Paolo Lorenzi

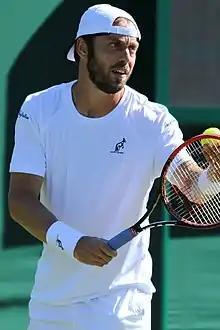
Lorenzi at the 2018 Wimbledon Championships

Paolo Lorenzi (born 15 December 1981) is an Italian former professional tennis player and former Italian number 1. He was coached by Claudio Galoppini. At the age of 34 years and seven months, Lorenzi became the oldest first-time champion in ATP history when he won the title at the 2016 Generali Open Kitzbühel.